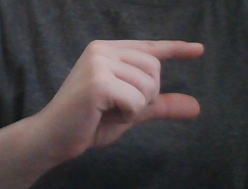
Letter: dal